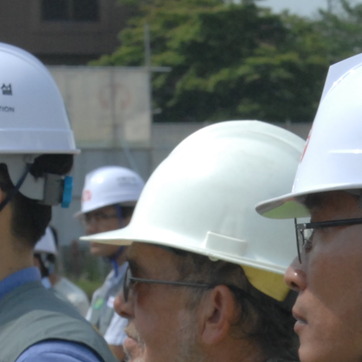
Material: plastic